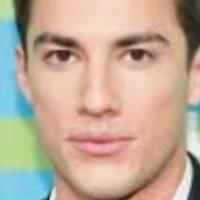
Age group: age 21-30